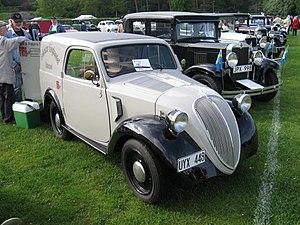
La Fiat 500 Topolino Commerciale était un petit véhicule utilitaire fabriqué par la branche Fiat Veicoli Commerciali du groupe italien Fiat entre 1937 et 1955 dans l'usine Fiat du Lingotto à Turin.